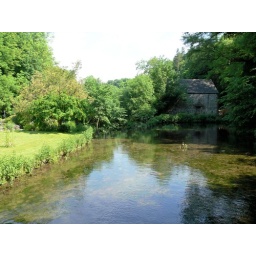
What I suppose is an old water mill on the river Lathkill in Alport in Derbyshire.